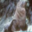
Label: seal